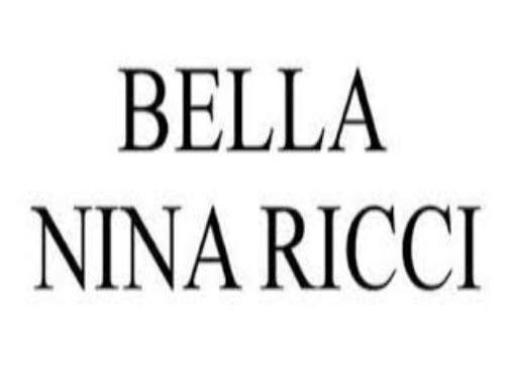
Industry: Clothes